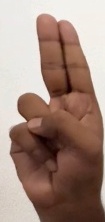
ASL sign: U